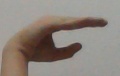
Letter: jeem